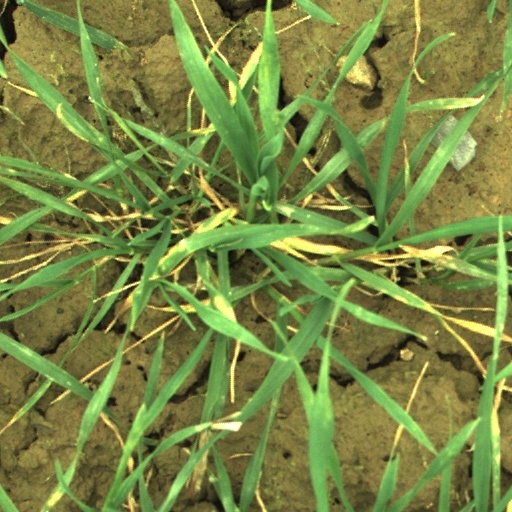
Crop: wheat